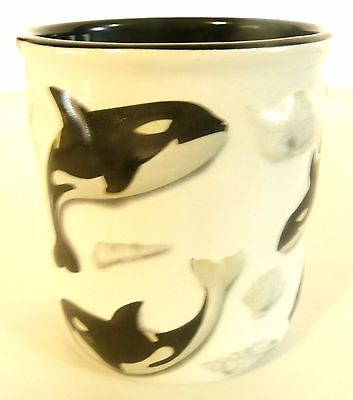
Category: mug